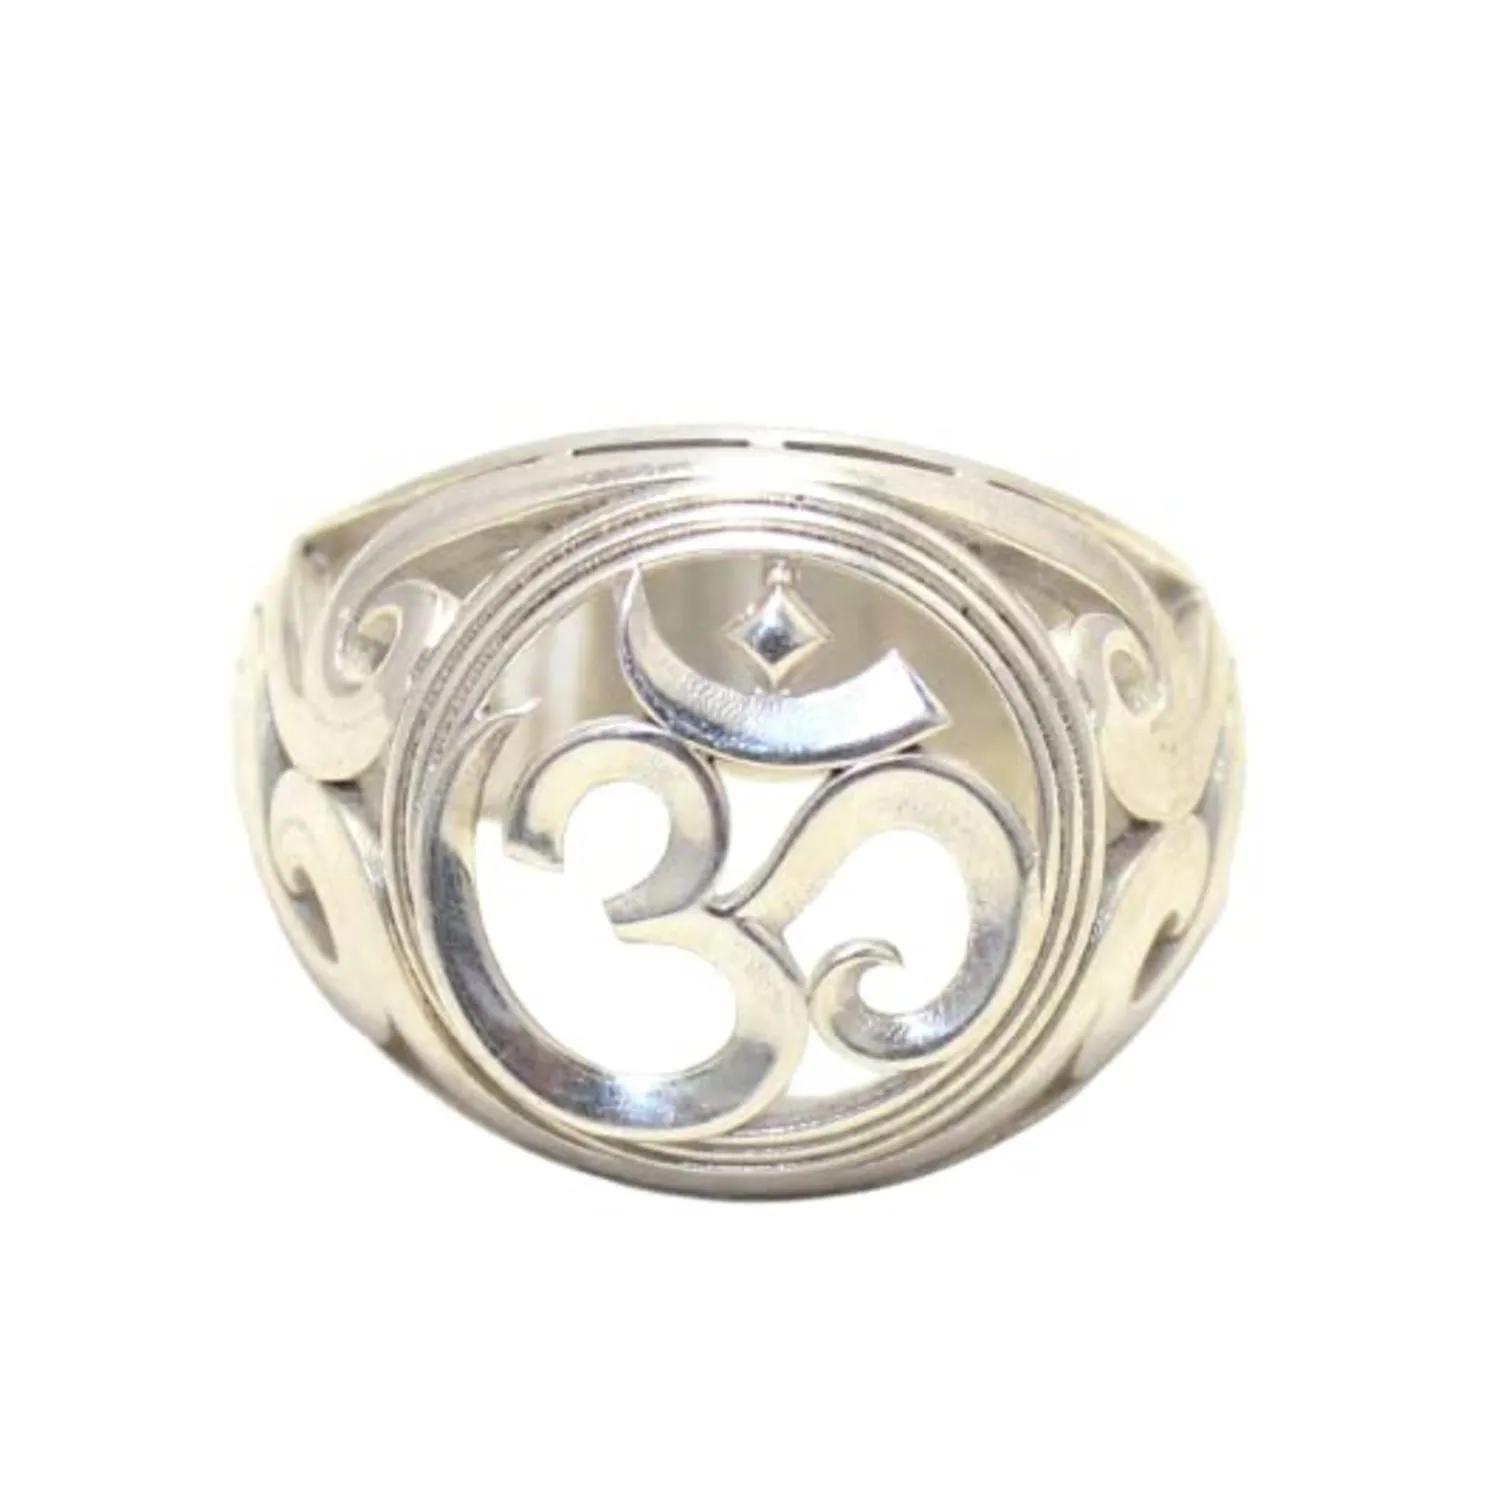
RAJASTHAN GEMS Mens Om Band Ring Silver Sterling 925 Sultan Unisex Men Jewelry Handmade Hand Filigree F628
Type: Rings
Brand: RAJASTHAN GEMS
Price: Rs. 2850
RAJASTHAN GEMS Mens Om Band Ring Silver Sterling 925 Sultan Unisex Men Jewelry Handmade Hand Filigree F628